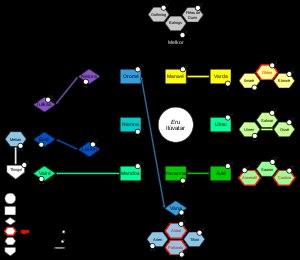
La Valaquenta est un texte de l'écrivain britannique J. R. R. Tolkien, publié en 1977 en tant que deuxième partie du Silmarillion. Ce texte, dont le titre signifie « Conte des Puissances » en quenya, est une description des Valar, les êtres « divins » du monde de la Terre du Milieu.